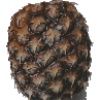
Label: Pineapple 1